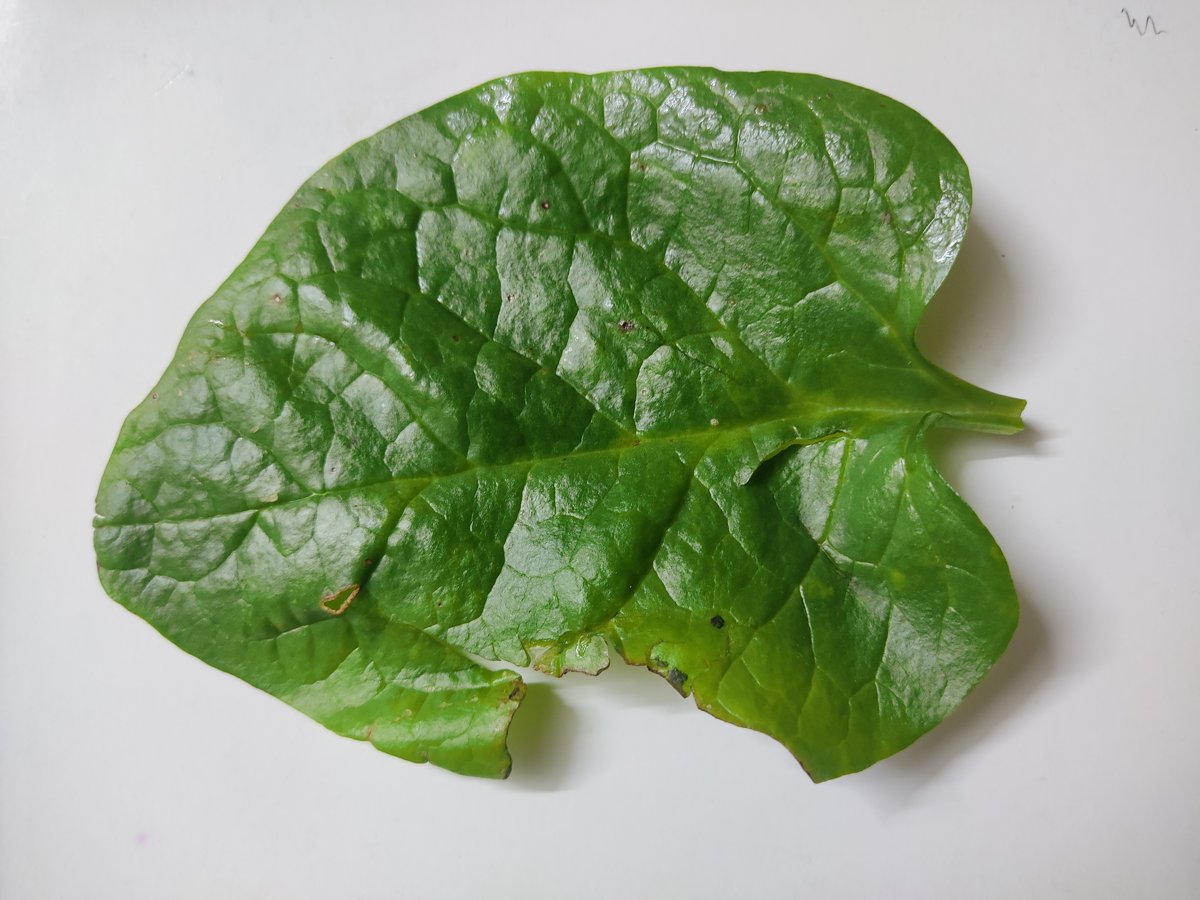
Label: Pest-Damage